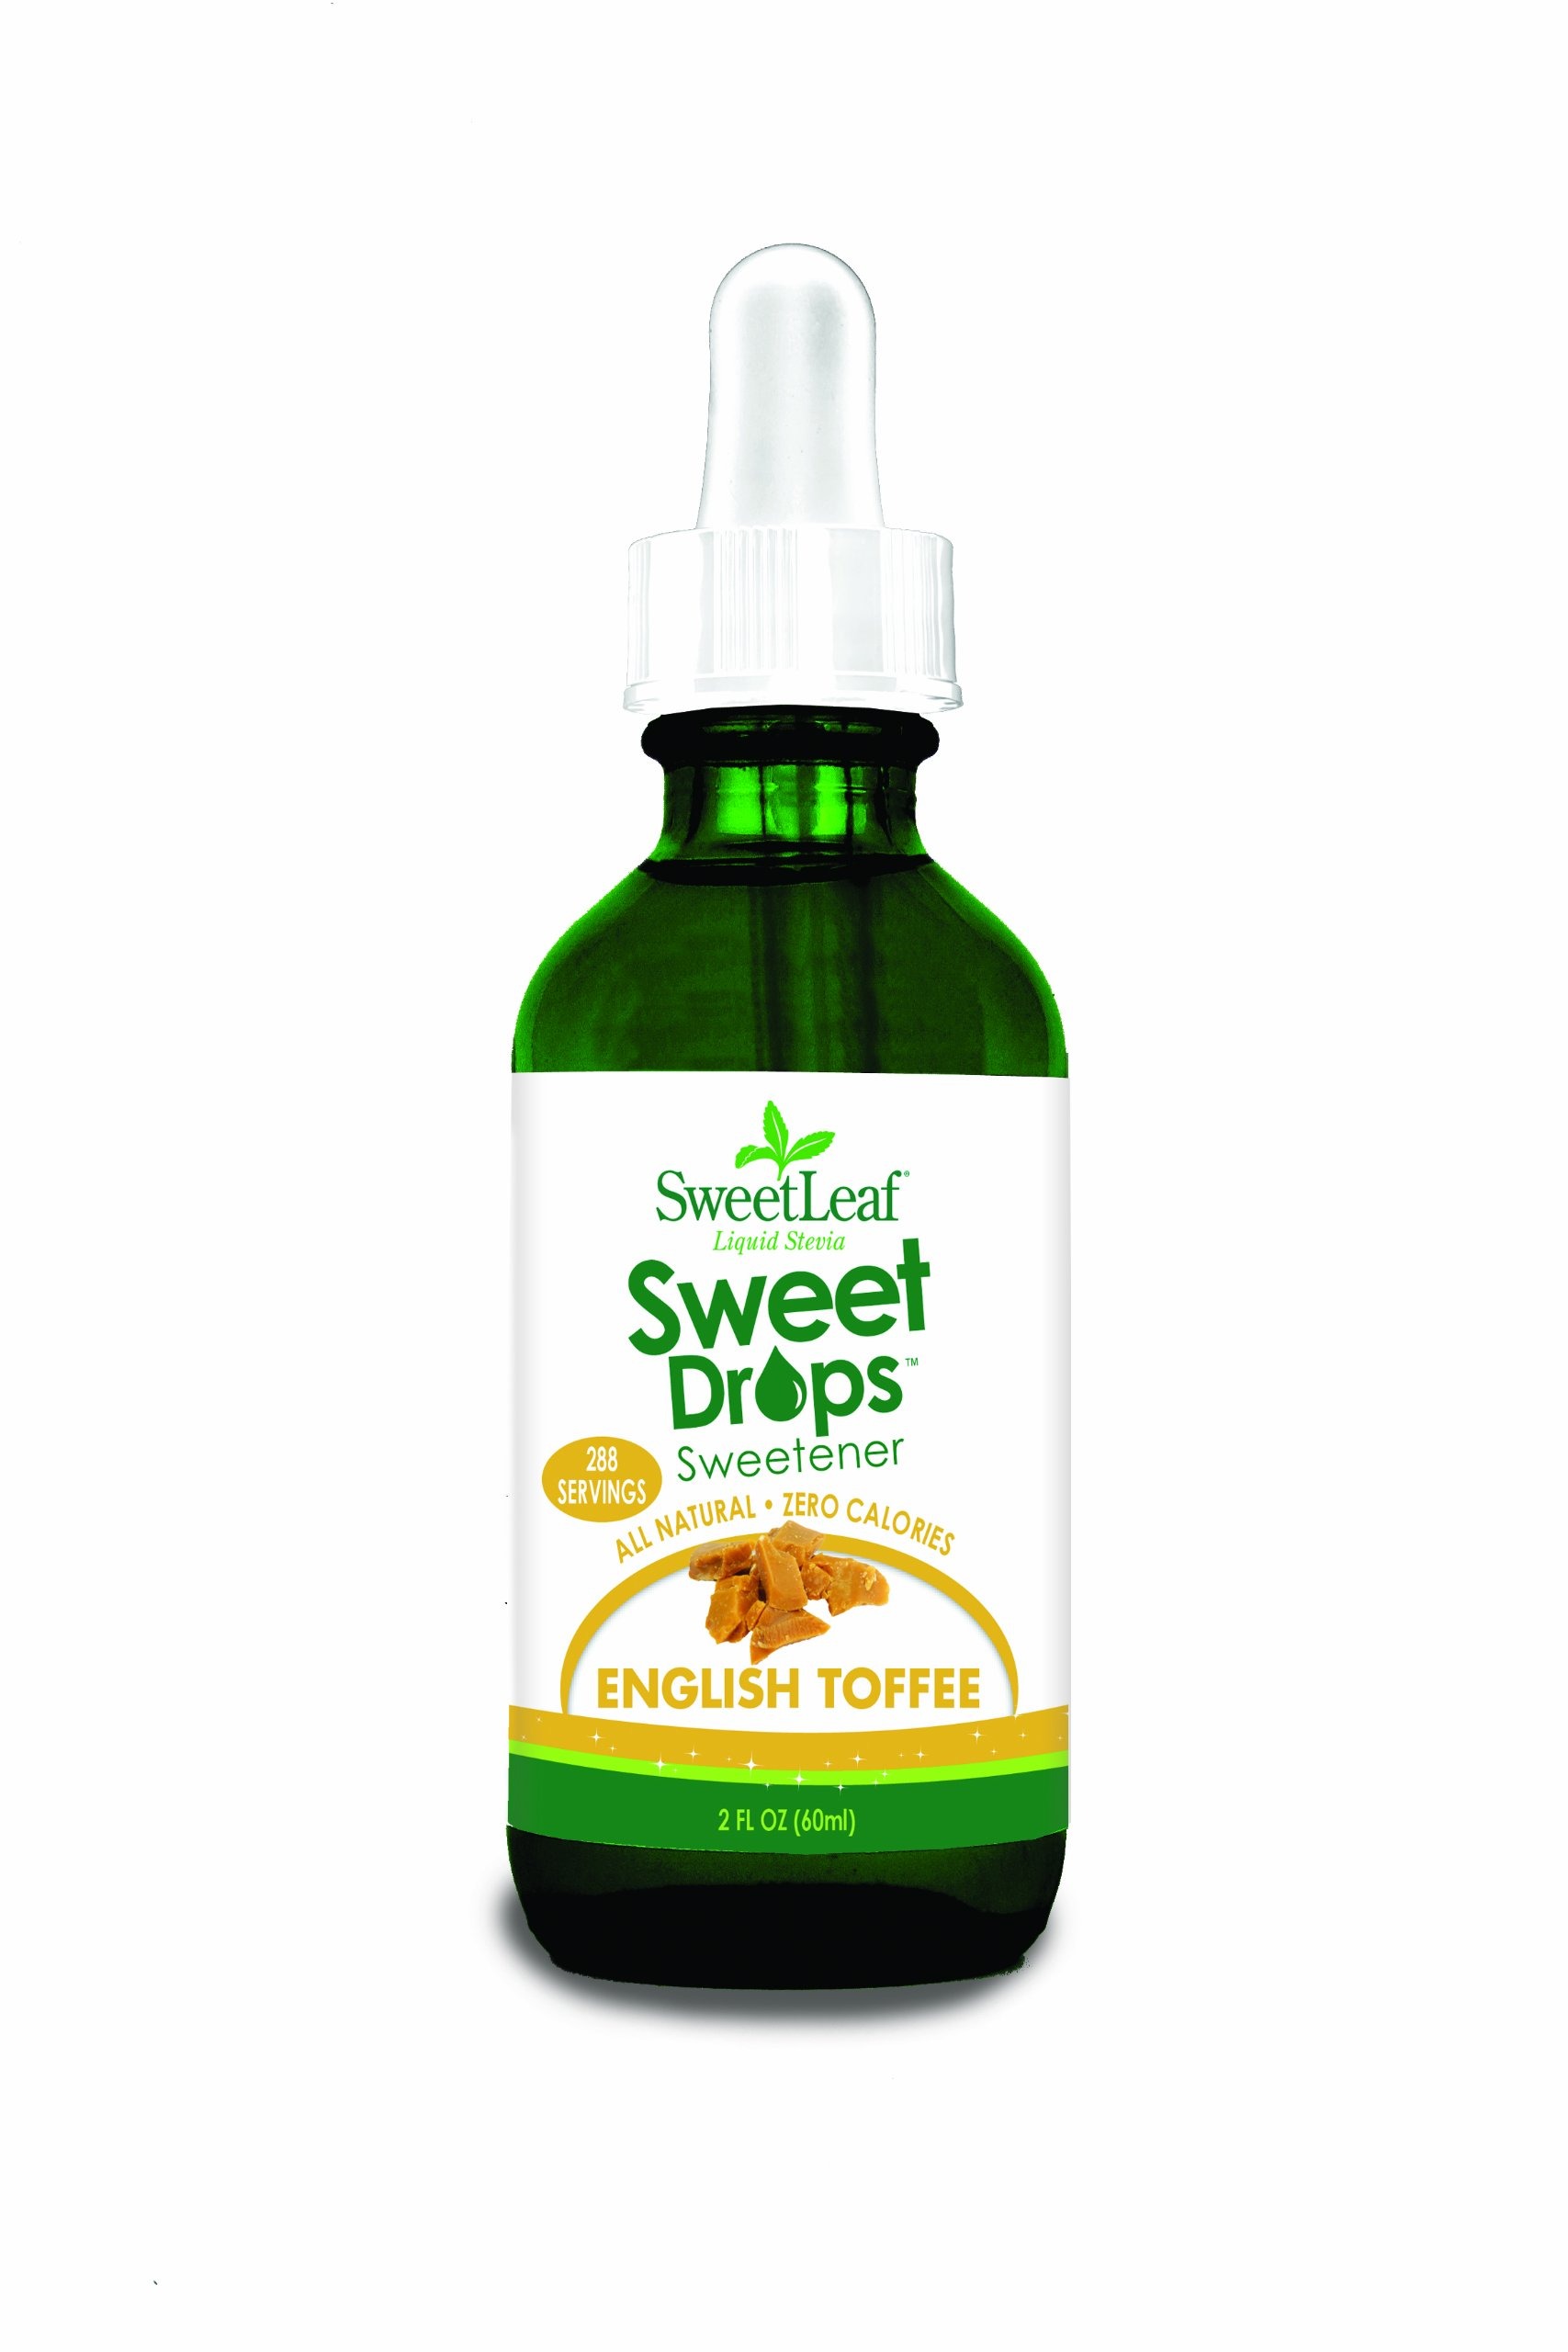
Item Name: SweetLeaf Sweet Drops Liquid Stevia Sweetener, English Toffee, 2 Ounce
Bullet Point 1: Tasty and convenient way to flavor water, yogurt, oatmeal, smoothies, coffee, and much more
Bullet Point 2: Zero calories
Bullet Point 3: Comes in a convenient dropper bottle
Bullet Point 4: Requires no waiting for the sweetener dissolve, making it perfect to take on the go
Bullet Point 5: All natural
Value: 2.0
Unit: Ounce

Price: 9.59